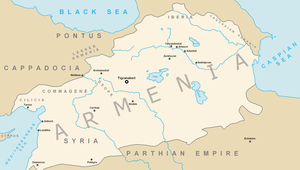
Armeniens historie / Den tidligste historie
Armenia havde sin største udstrækning under Tigranes den store
Armeniens historie dækker et større område end nutidens Armenien. Det historiske Armenien omfatter også store områder i nutidens østlige Tyrkiet, og disse bliver også i politiske sammenhænge inden for visse kredse omtalt som Vestarmenien eller det armenske højland. Det historiske Armenien omfatter blandt andet store dele af nutidens Tyrkiet, Aserbajdsjan, Iran og Georgien.